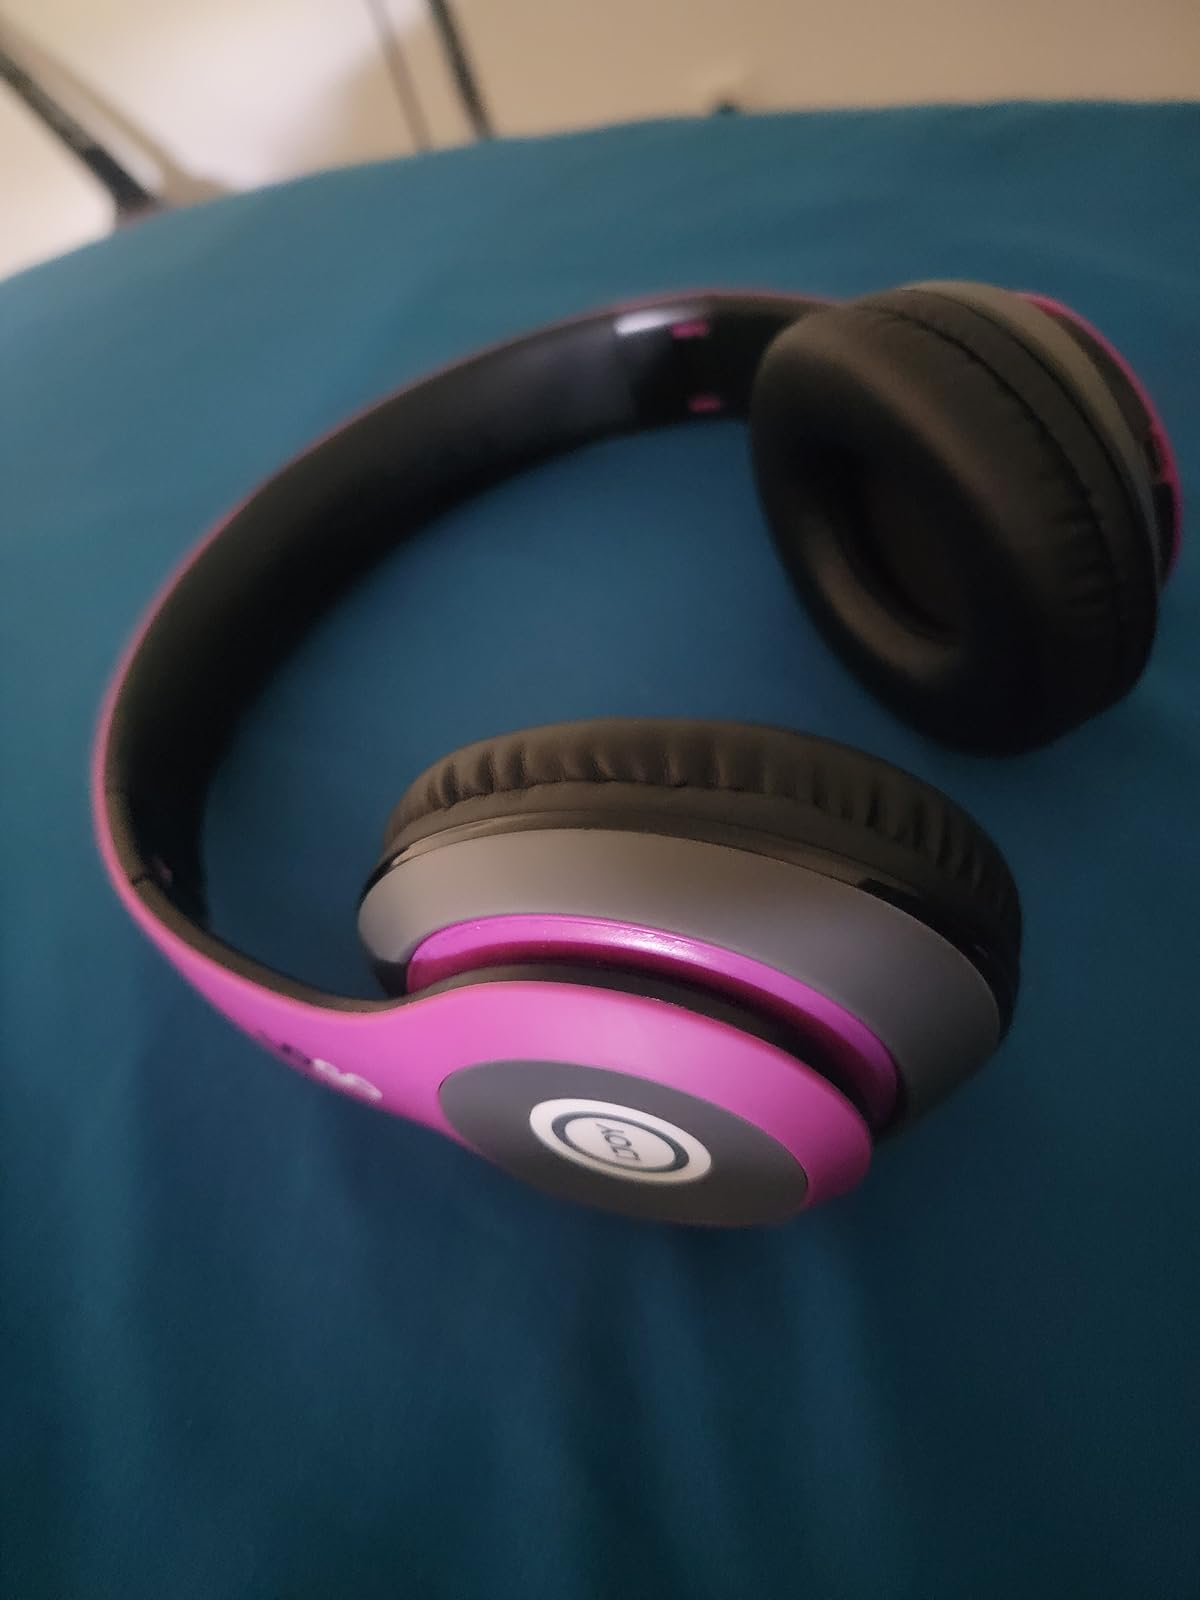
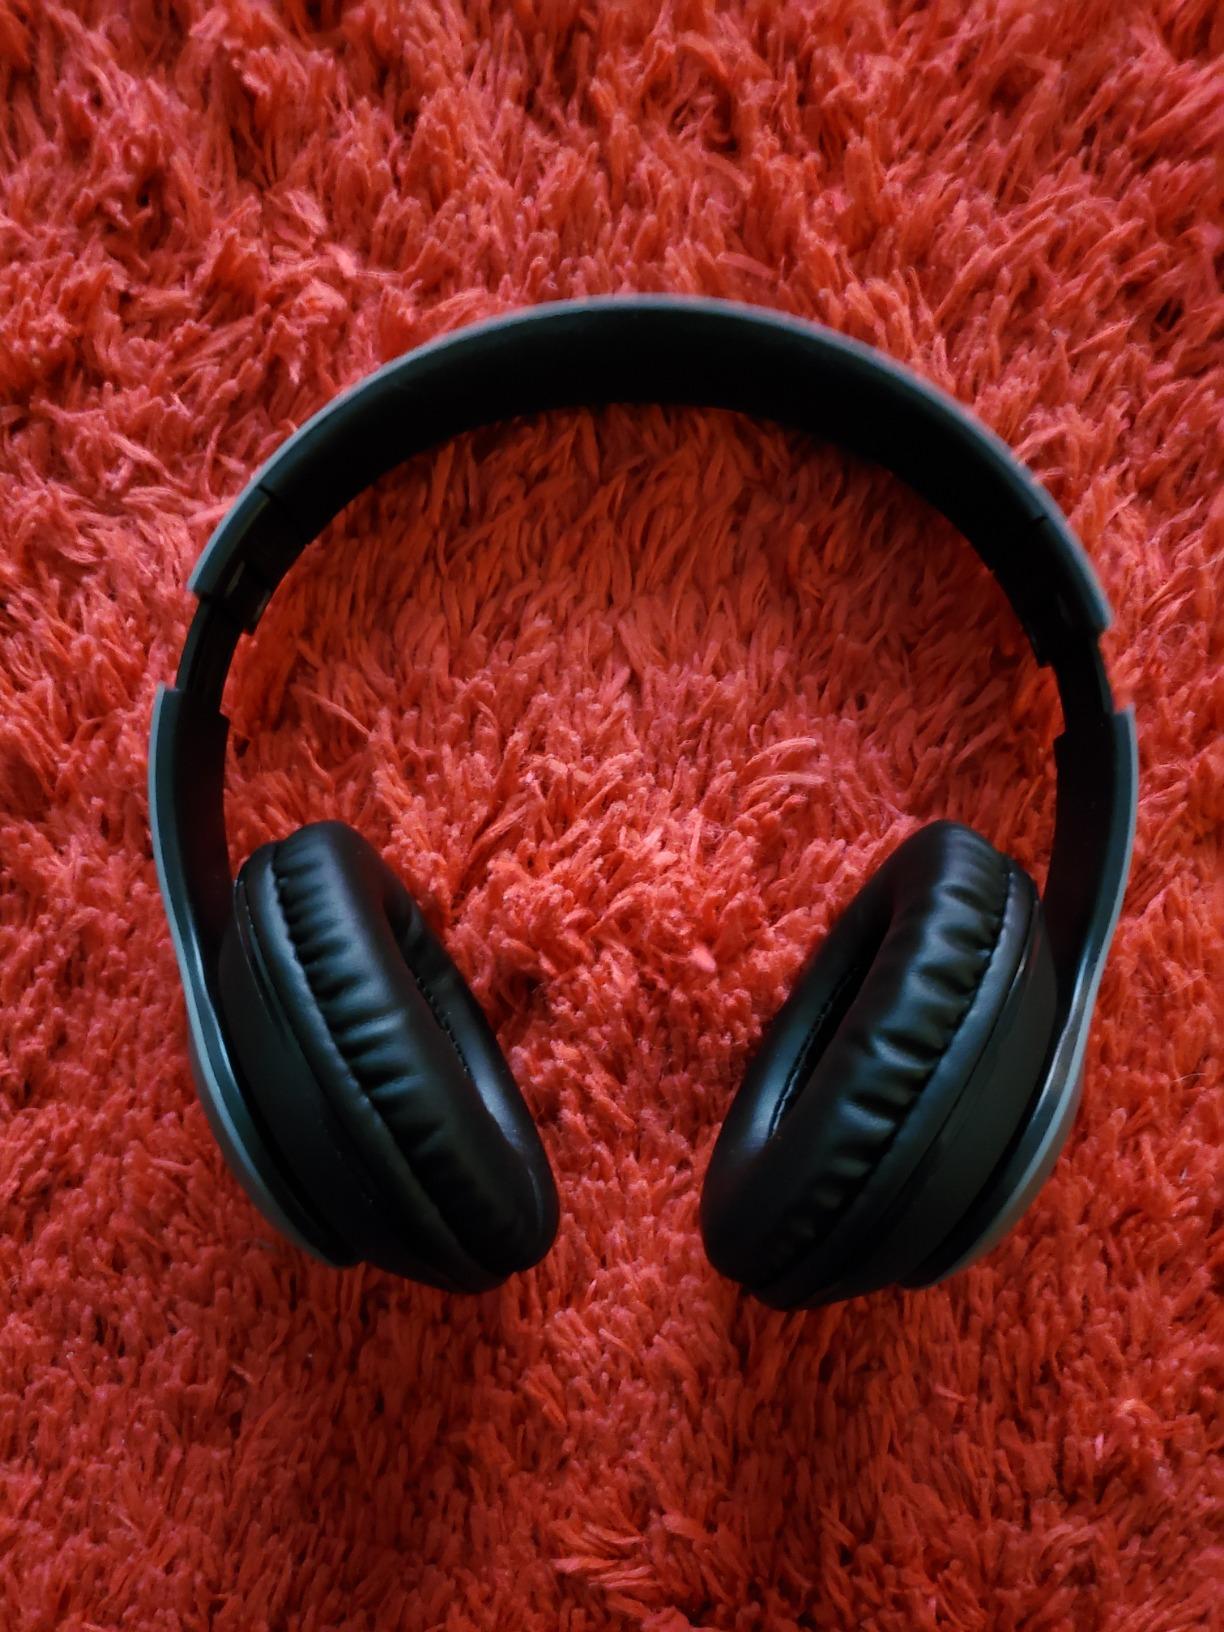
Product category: headphones
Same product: no